Automotive industry by country

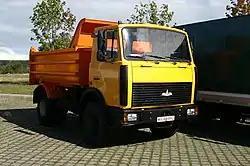
MAZ truck

Completely dependent on Soviet imports earlier, Vietnam since the 2000s began to develop its own automotive industry with Japanese-South Korean-Malaysian assistance and, having yet near 40,000 per year capability, accounts as a prospective maker and market in South-East Asia. In 3rd quarter of 2017, Prime Minister of Vietnam Nguyễn Xuân Phúc announced that Vietnam's second largest automaker had started: VinFast.